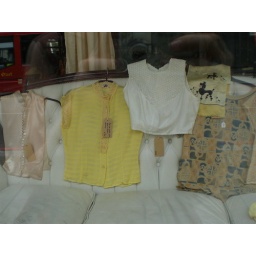
dreamy blouses in paper dress, curtain road. paper dress is a favourite.....wish they would lower those prices a bit!